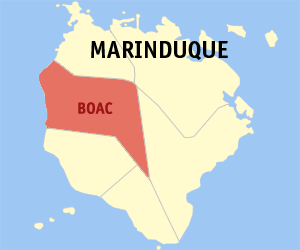
Boac est une ville de 1ʳᵉ classe, capitale de la province de Marinduque aux Philippines. Selon le recensement de 2010 elle est peuplée de 52 892 habitants.